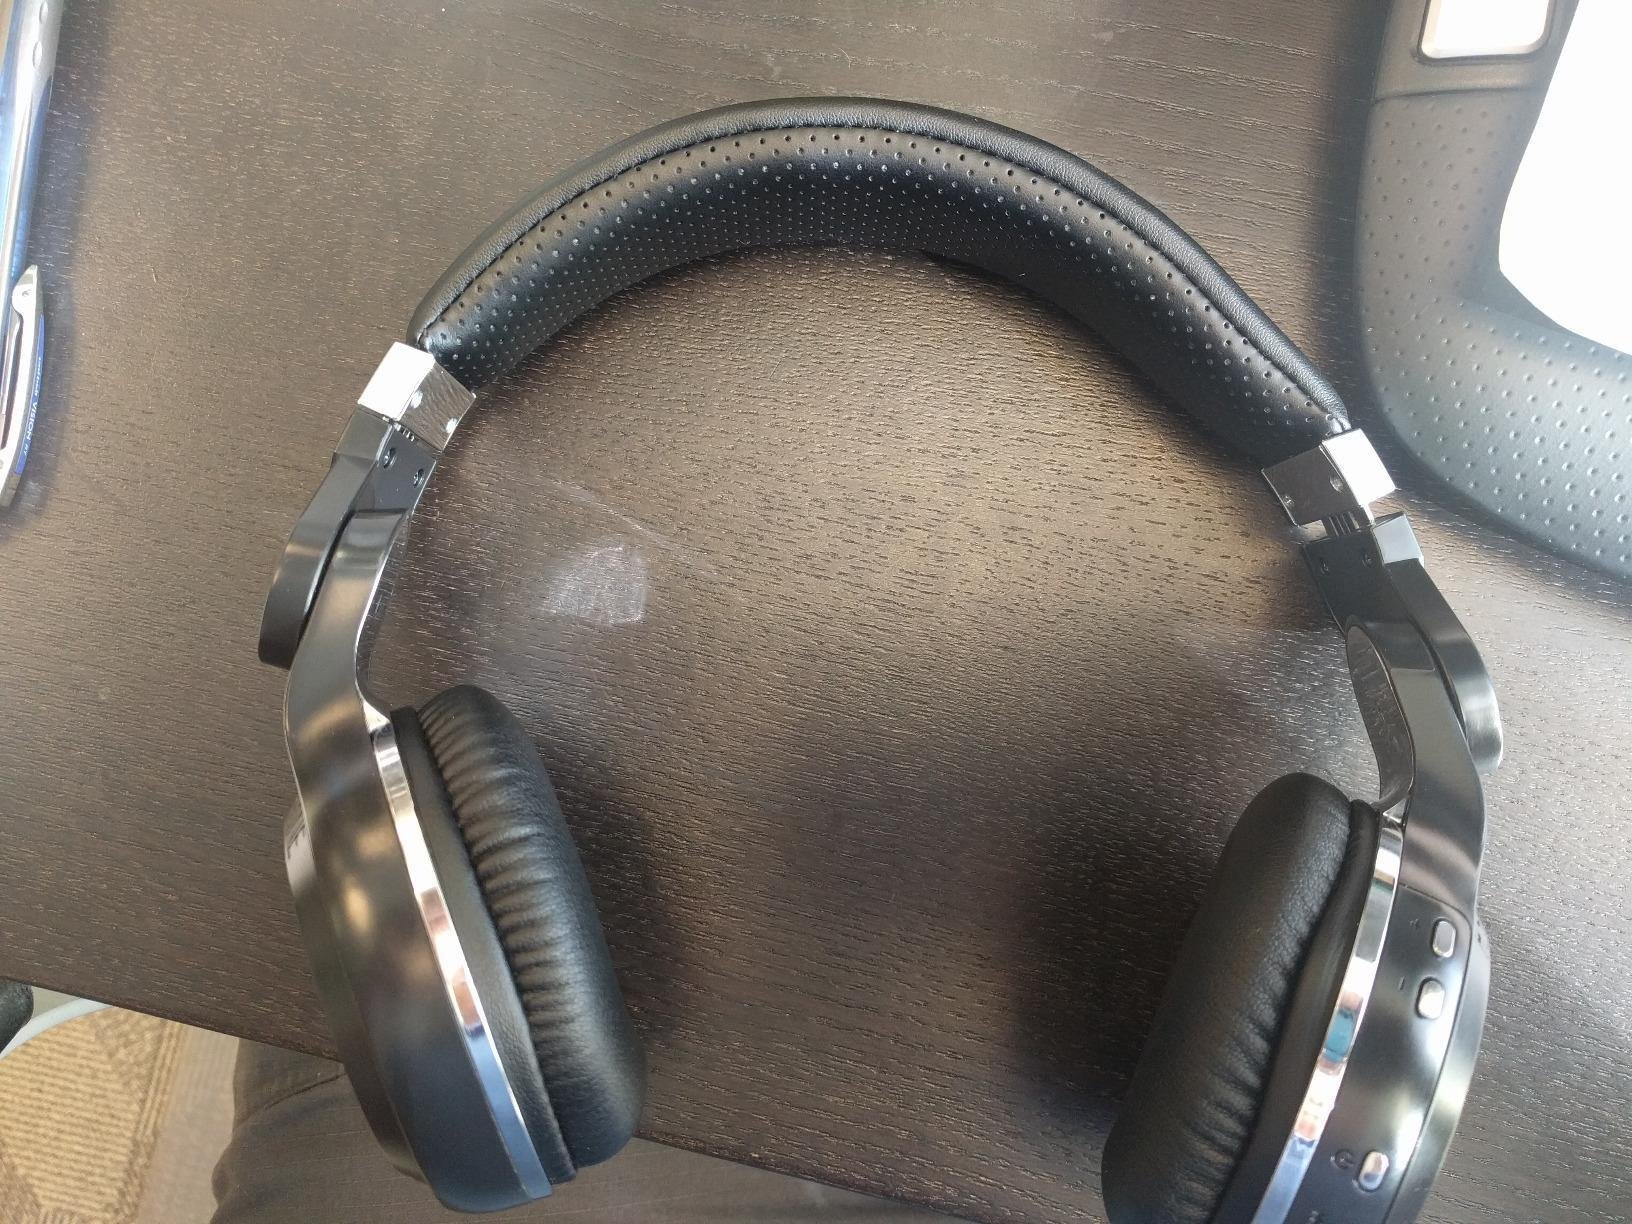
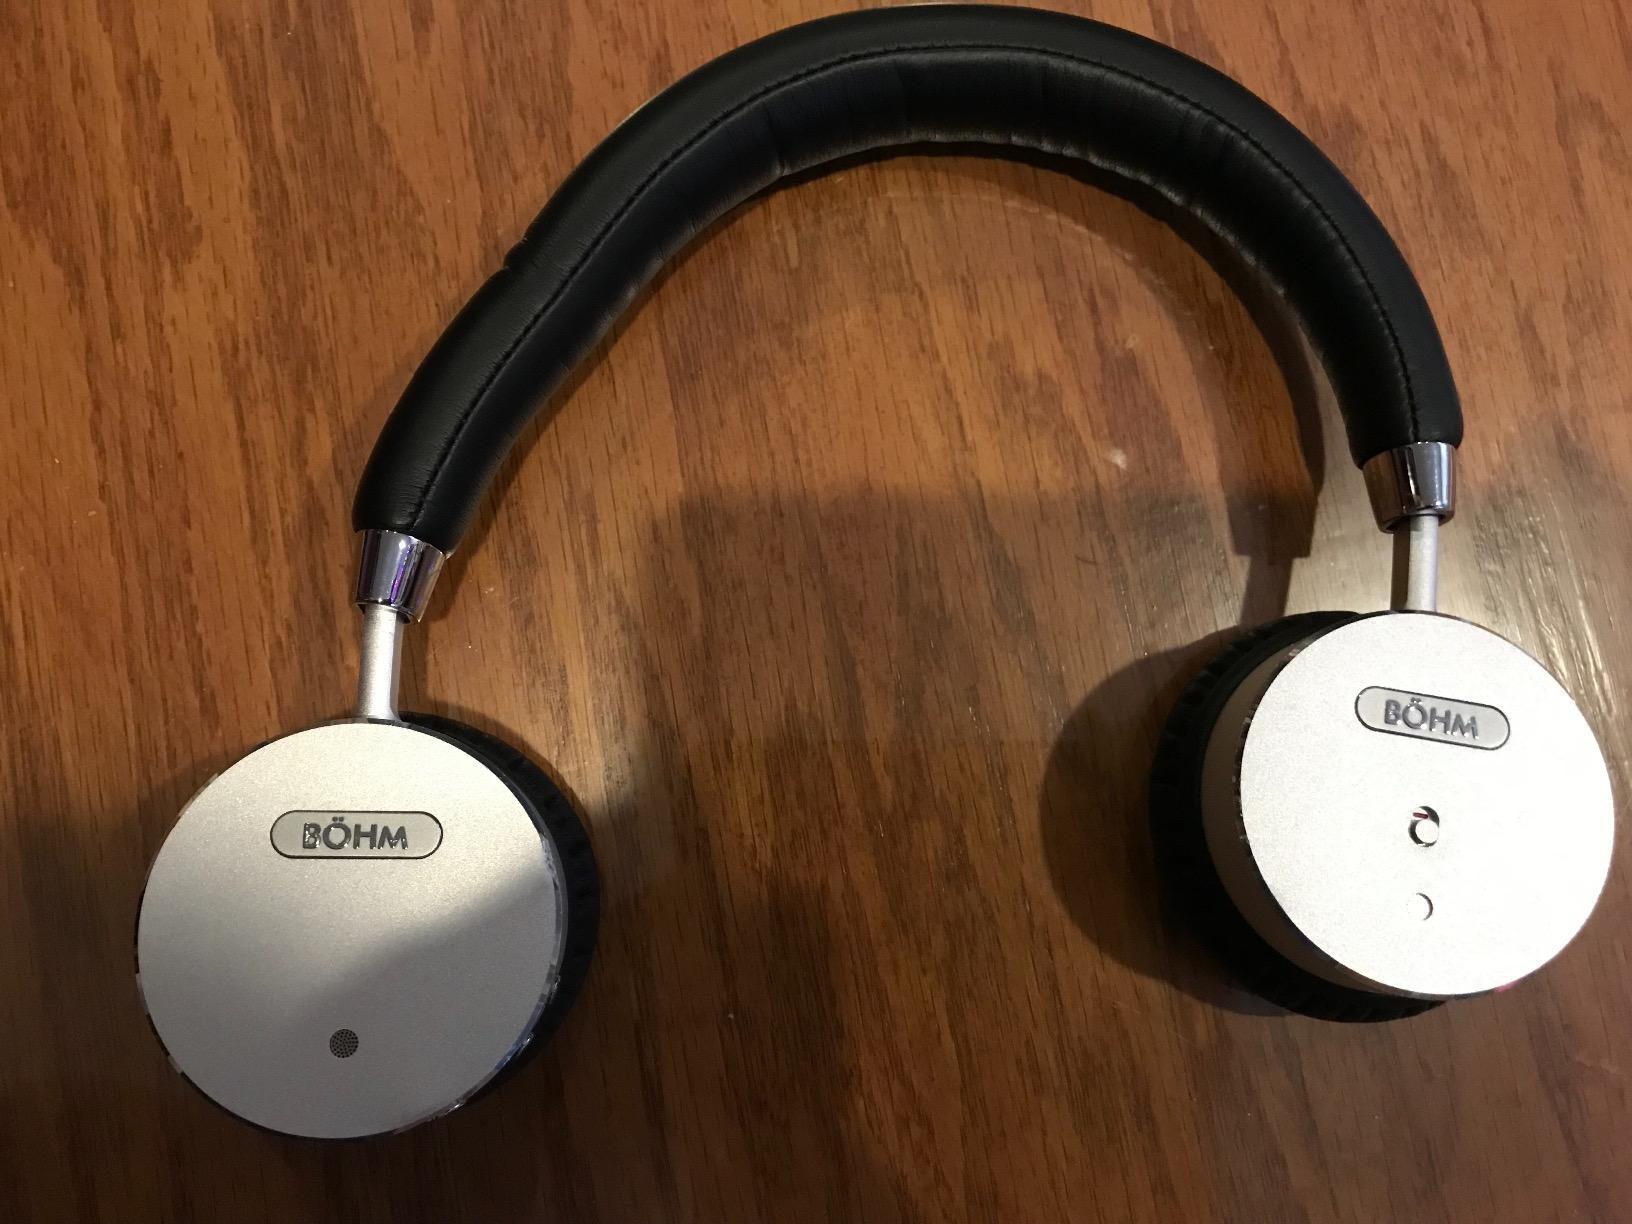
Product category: headphones
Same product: no